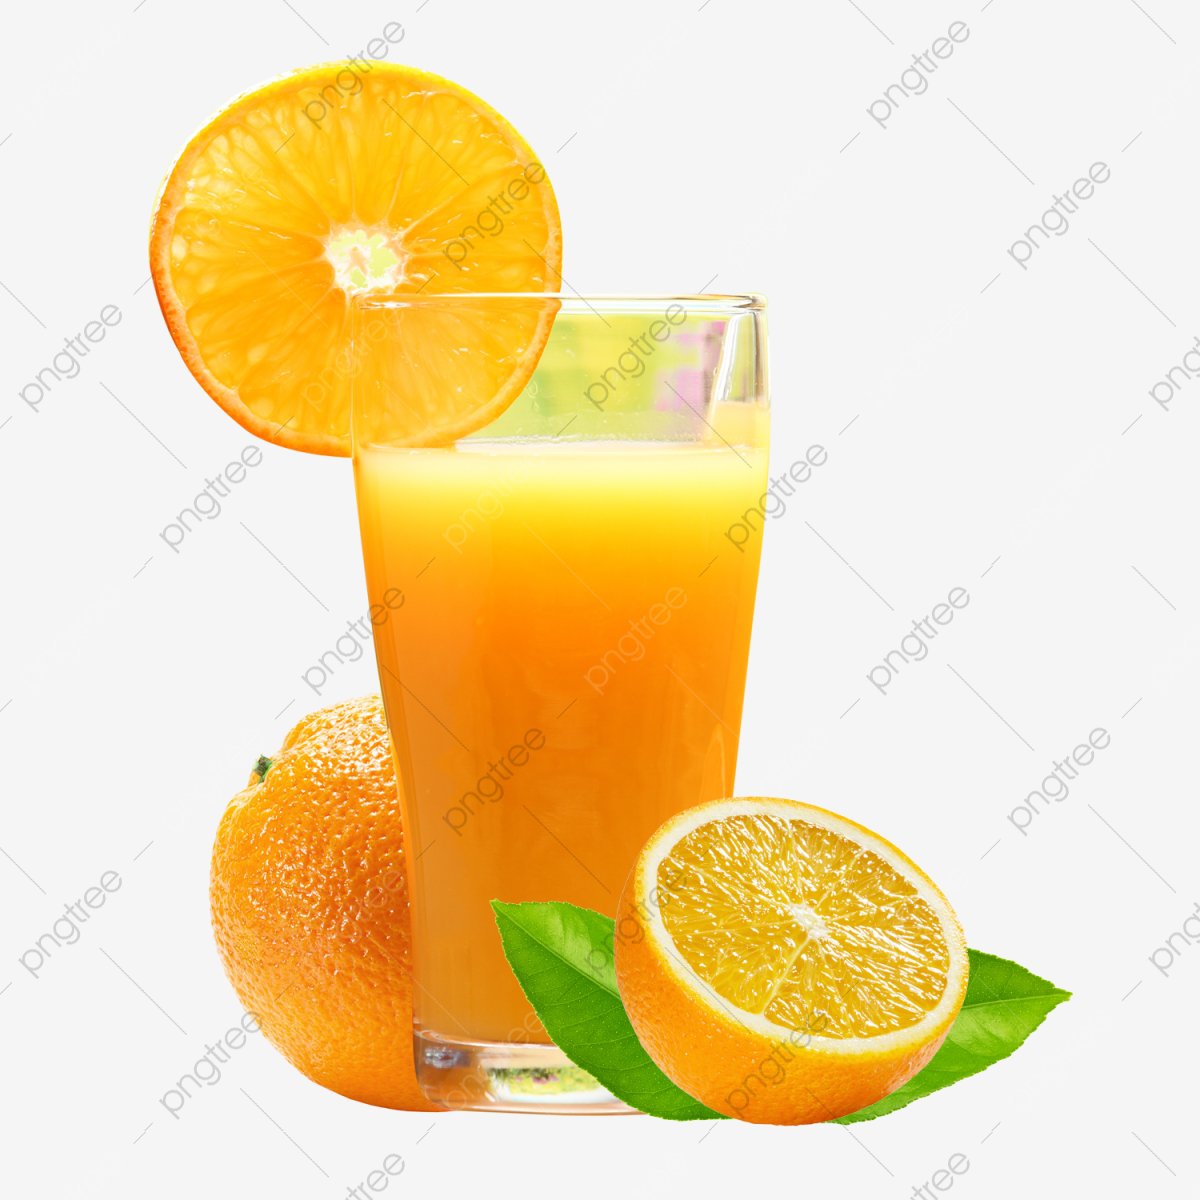
Label: Orange